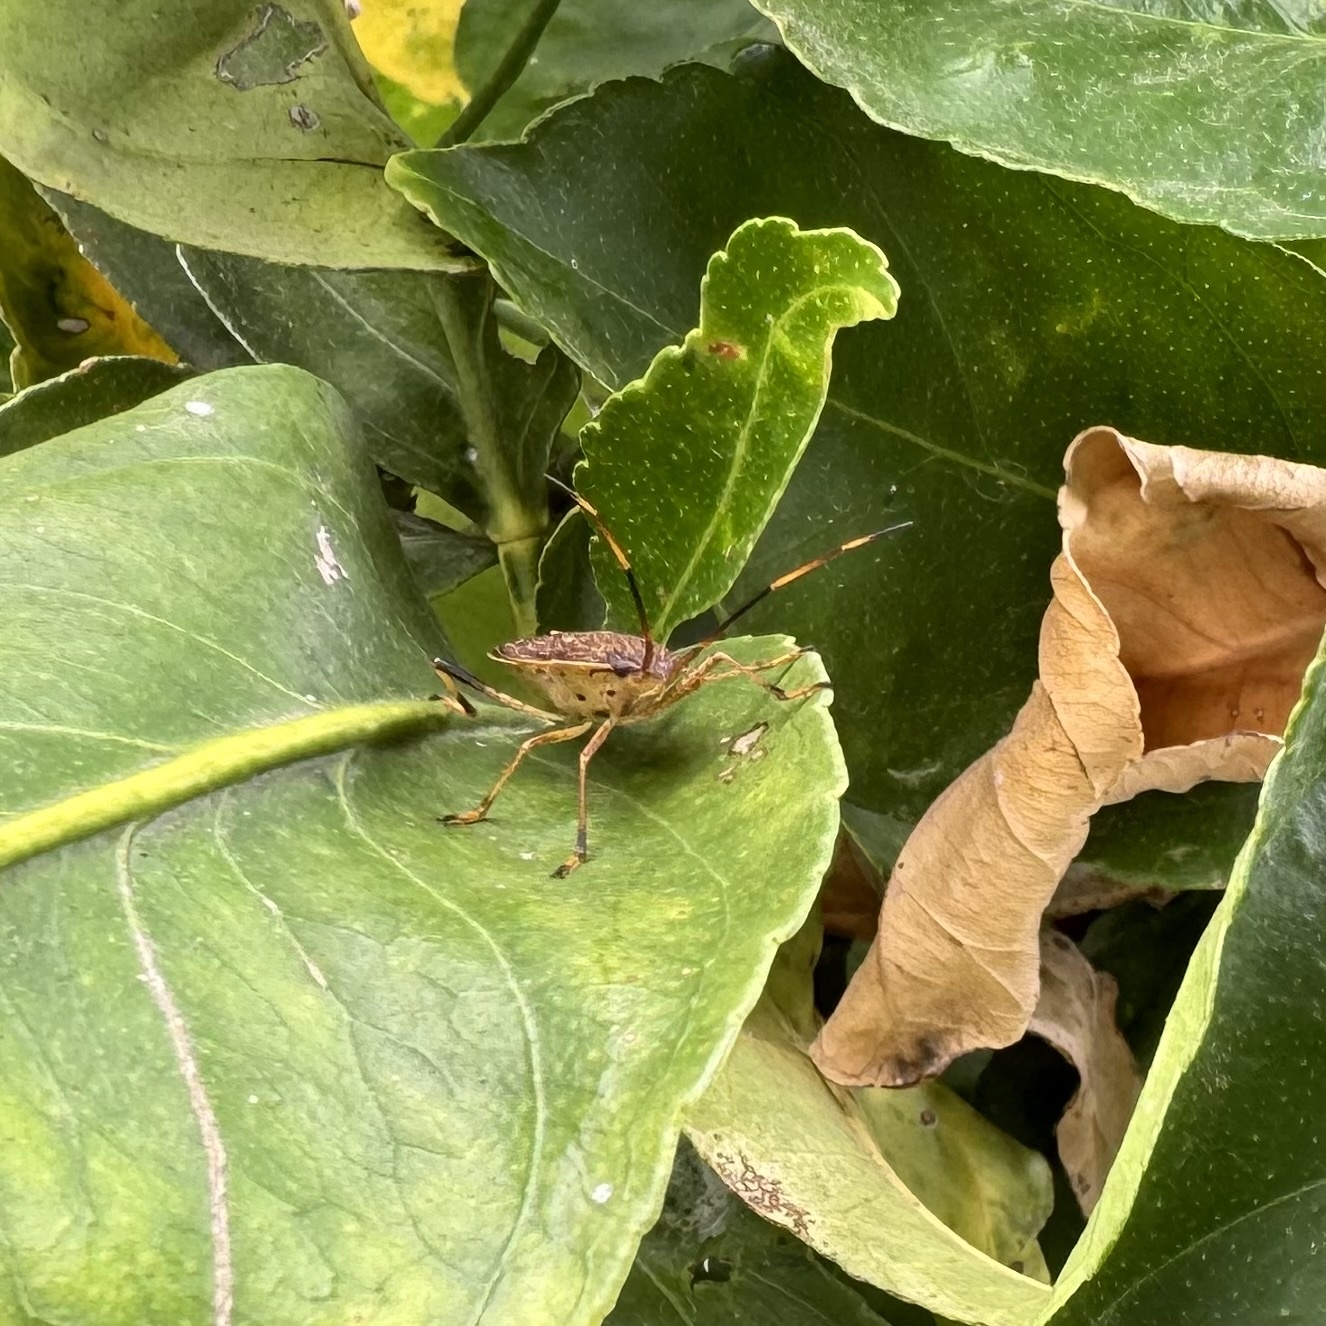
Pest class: stink_bug